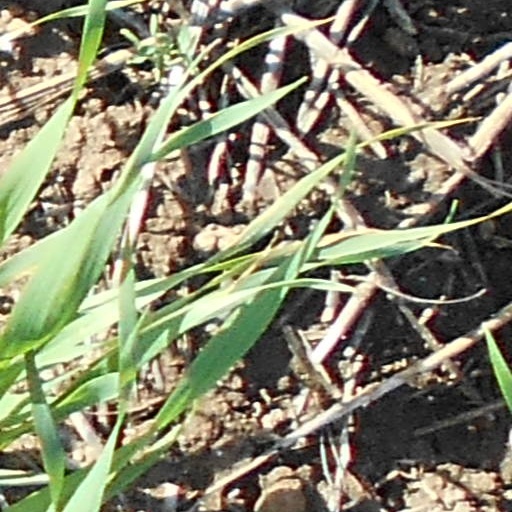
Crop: wheat